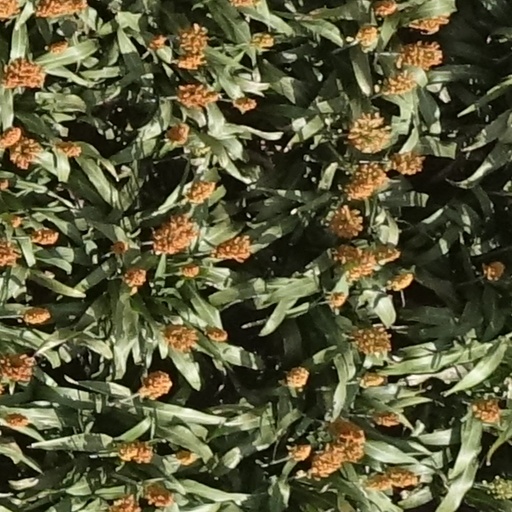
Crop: sorghum